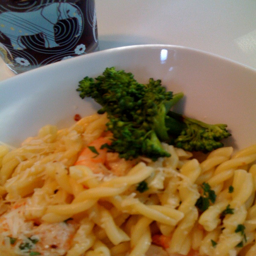
a noodle dish being served with a tall beverage.
Baked macaroni and cheese with some broccoli added.
A white bowl with some pasta and some broccoli.
A bowl of macaroni, cheese and broccoli on a table.
The bowl is full of pasta and greens.